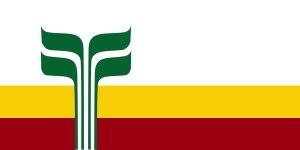
La Société de la francophonie manitobaine est l'organisme porte-parole officiel de la population francophone au Manitoba. Elle remplace en 1968 l'ancienne Association d'éducation des Canadiens français du Manitoba pour élargir son rôle dans la communauté. La SFM est le porte parole des 47 700 Manitobains ayant le français comme langue maternelle et des 104 600 Manitobains ayant la connaissance du français et de l'anglais.
Cette page concerne des événements d'actualité qui se sont produits durant l'année 1980 dans la province canadienne du Manitoba.
Les Franco-Manitobains sont les francophones de la province canadienne du Manitoba.